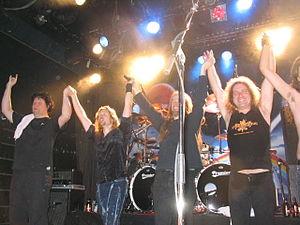
Stratovarius est un groupe de power metal finlandais originaire d'Helsinki. Formé en 1984, le groupe joue une musique caractérisée par un croisement entre le speed mélodique d'Helloween et le metal néoclassique d'Yngwie Malmsteen, avec une touche hard FM dans une moindre mesure. Le nom est une contraction entre Stratocaster et Stradivarius.
Le power metal est un terme qui a été employé de façons diverses et variées au cours de l'histoire du metal pour désigner différentes tendances de heavy metal, parfois sans rapports directs entre elles. Les glissements terminologiques ont parfois rendu la définition précise du genre ardue. Cependant depuis la fin des années 1990, l'emploi du terme power metal semble s'être fixé pour désigner principalement une forme de heavy-speed mélodique. En ce sens, le terme « power metal » est employé pour désigner une forme de metal conjuguant les traits du heavy metal traditionnel et du speed metal, tout en mettant l'accent sur les accroches mélodiques et les atmosphères épiques.